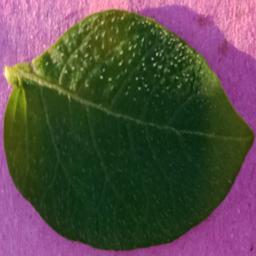
Label: Potato___Healthy